Blitzkrieg Module System

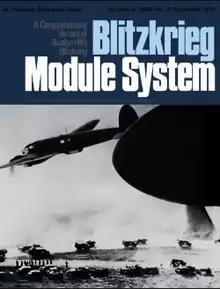
Cover of "flatpack" boxed edition, 1970

Blitzkrieg Module System is a series of expansion modules published by Simulations Publications Inc. (SPI) in 1969 that are designed to be used with the Avalon Hill board wargame "Blitzkrieg".